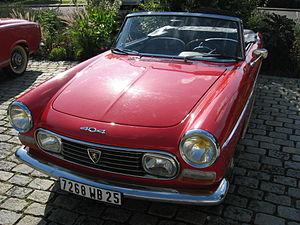
Peugeot 404 Cabriolet